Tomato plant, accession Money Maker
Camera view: tilt-top (135 deg); turntable rotation: 150 degrees
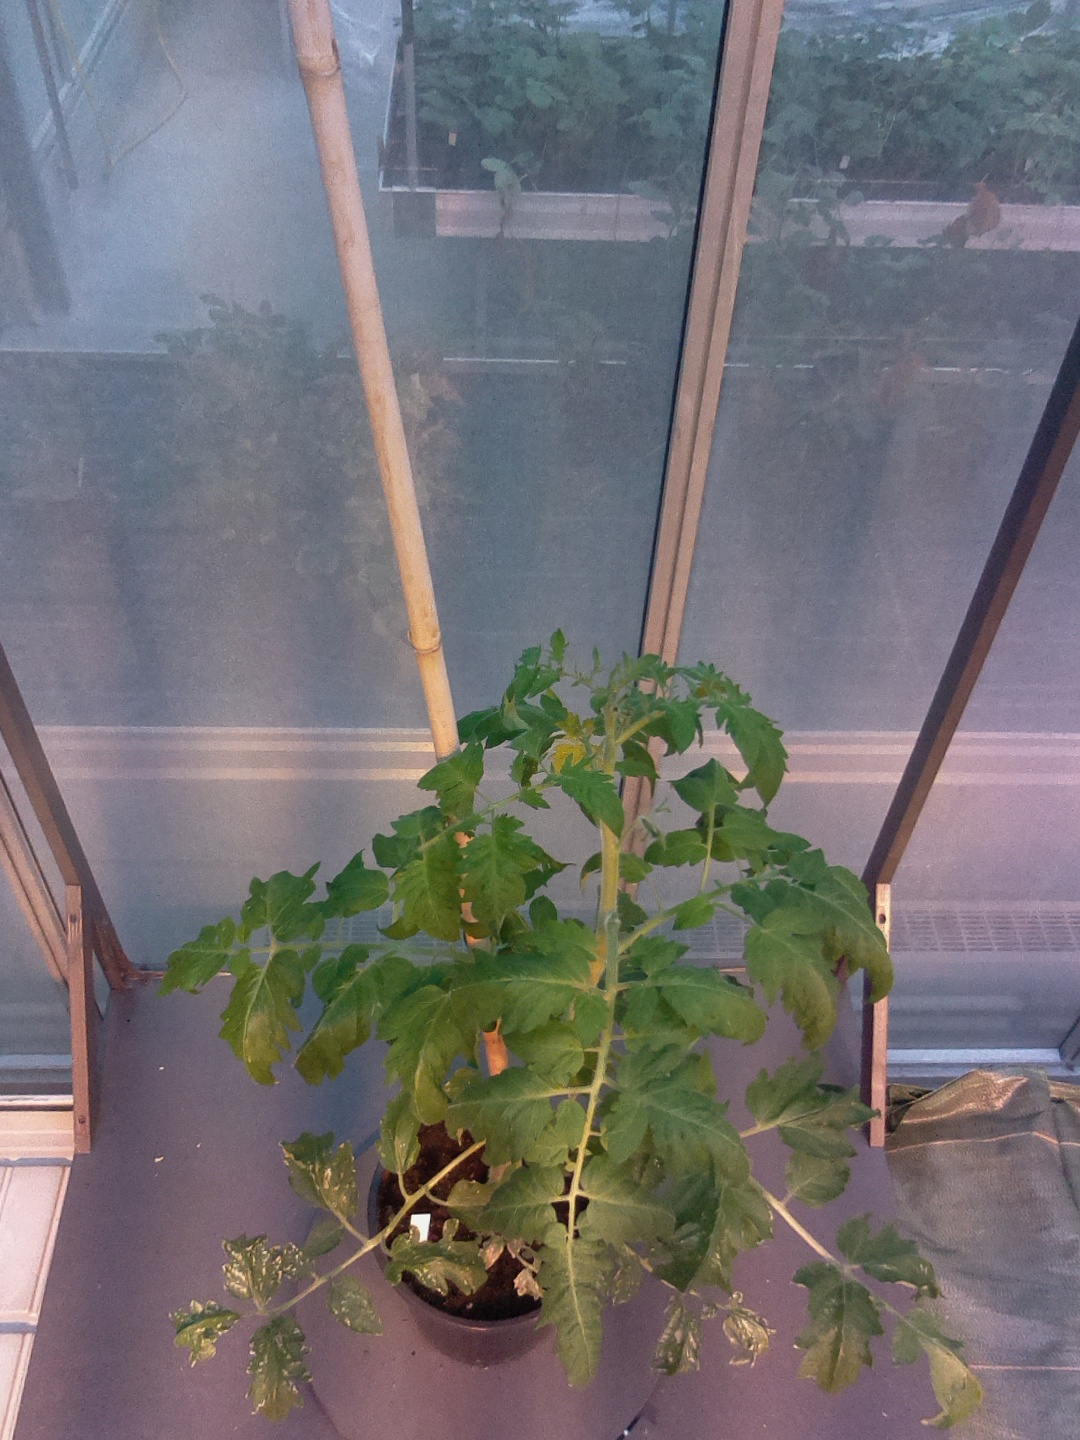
BBCH growth stage 54: 4 inflorescences visible